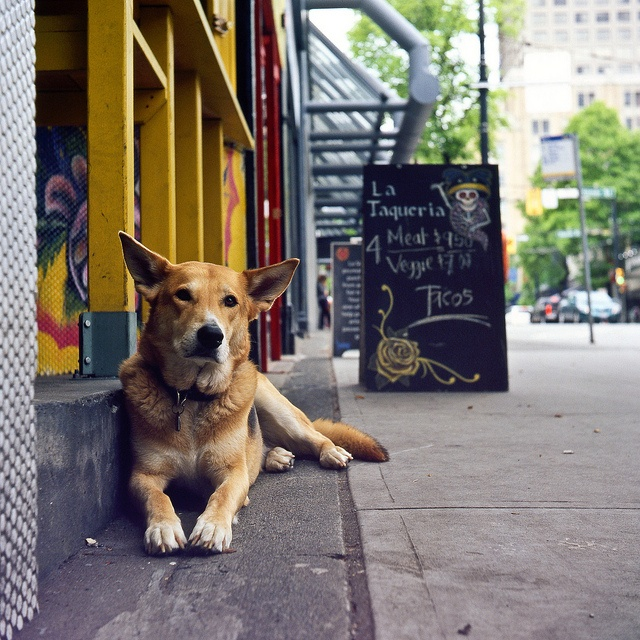
A reddish brown dog lies on the sidewalk outside a restaurant.
A large brown dog laying in front of a building.
A dog is lying on the sidewalk outside of a restaurant.
A dog lying on a sidewalk outside a cafe.
Dog lying next to curb on city sidewalk outside eatery.